Chemiré-le-Gaudin

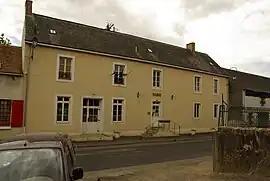
Town hall

Chemiré-le-Gaudin is a commune in the Sarthe department in the Pays de la Loire region in north-western France.